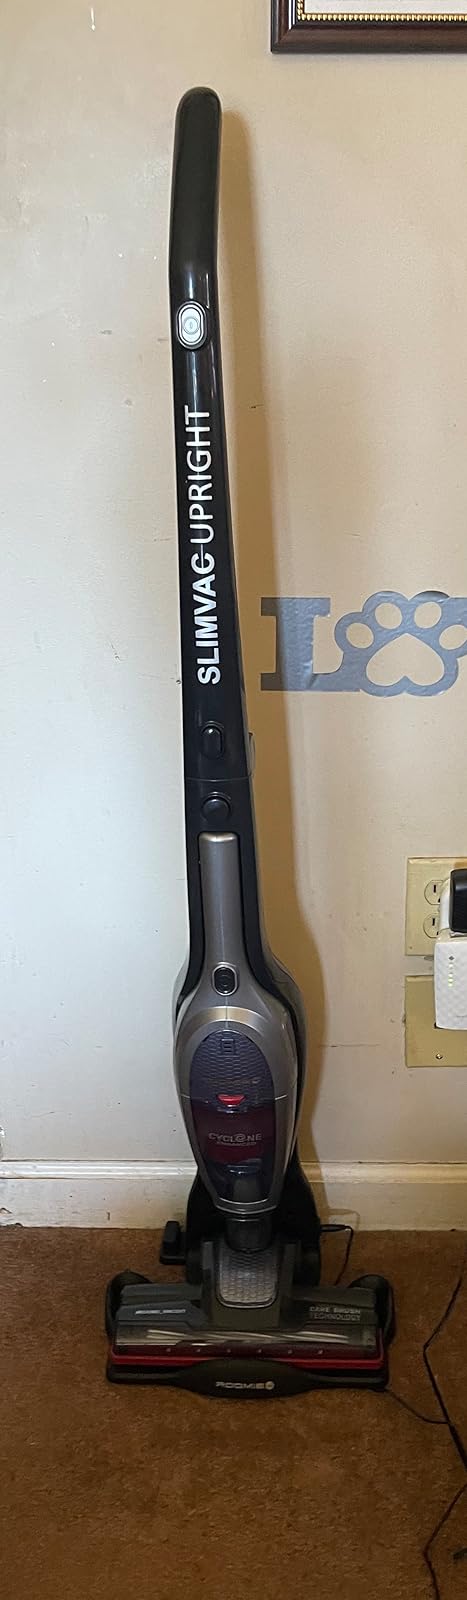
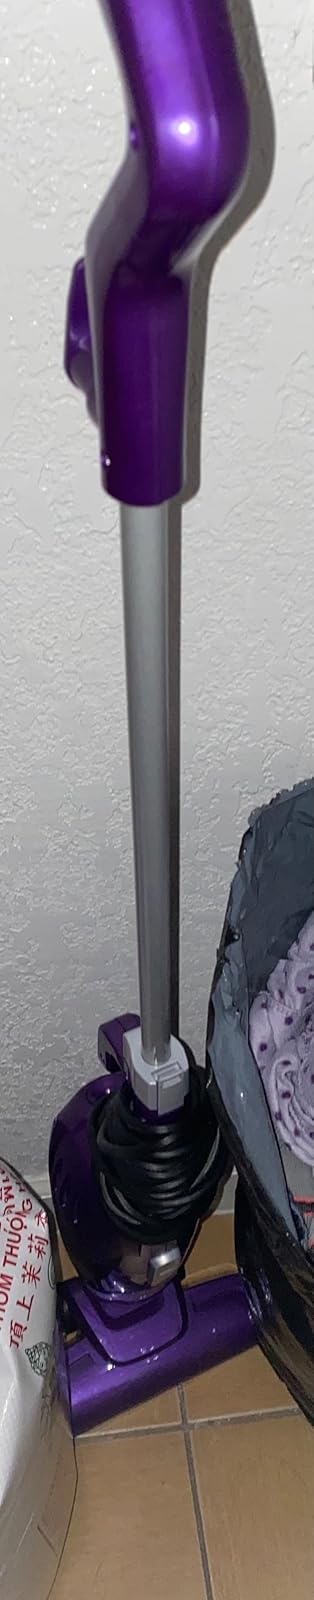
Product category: items_vacuum
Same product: no